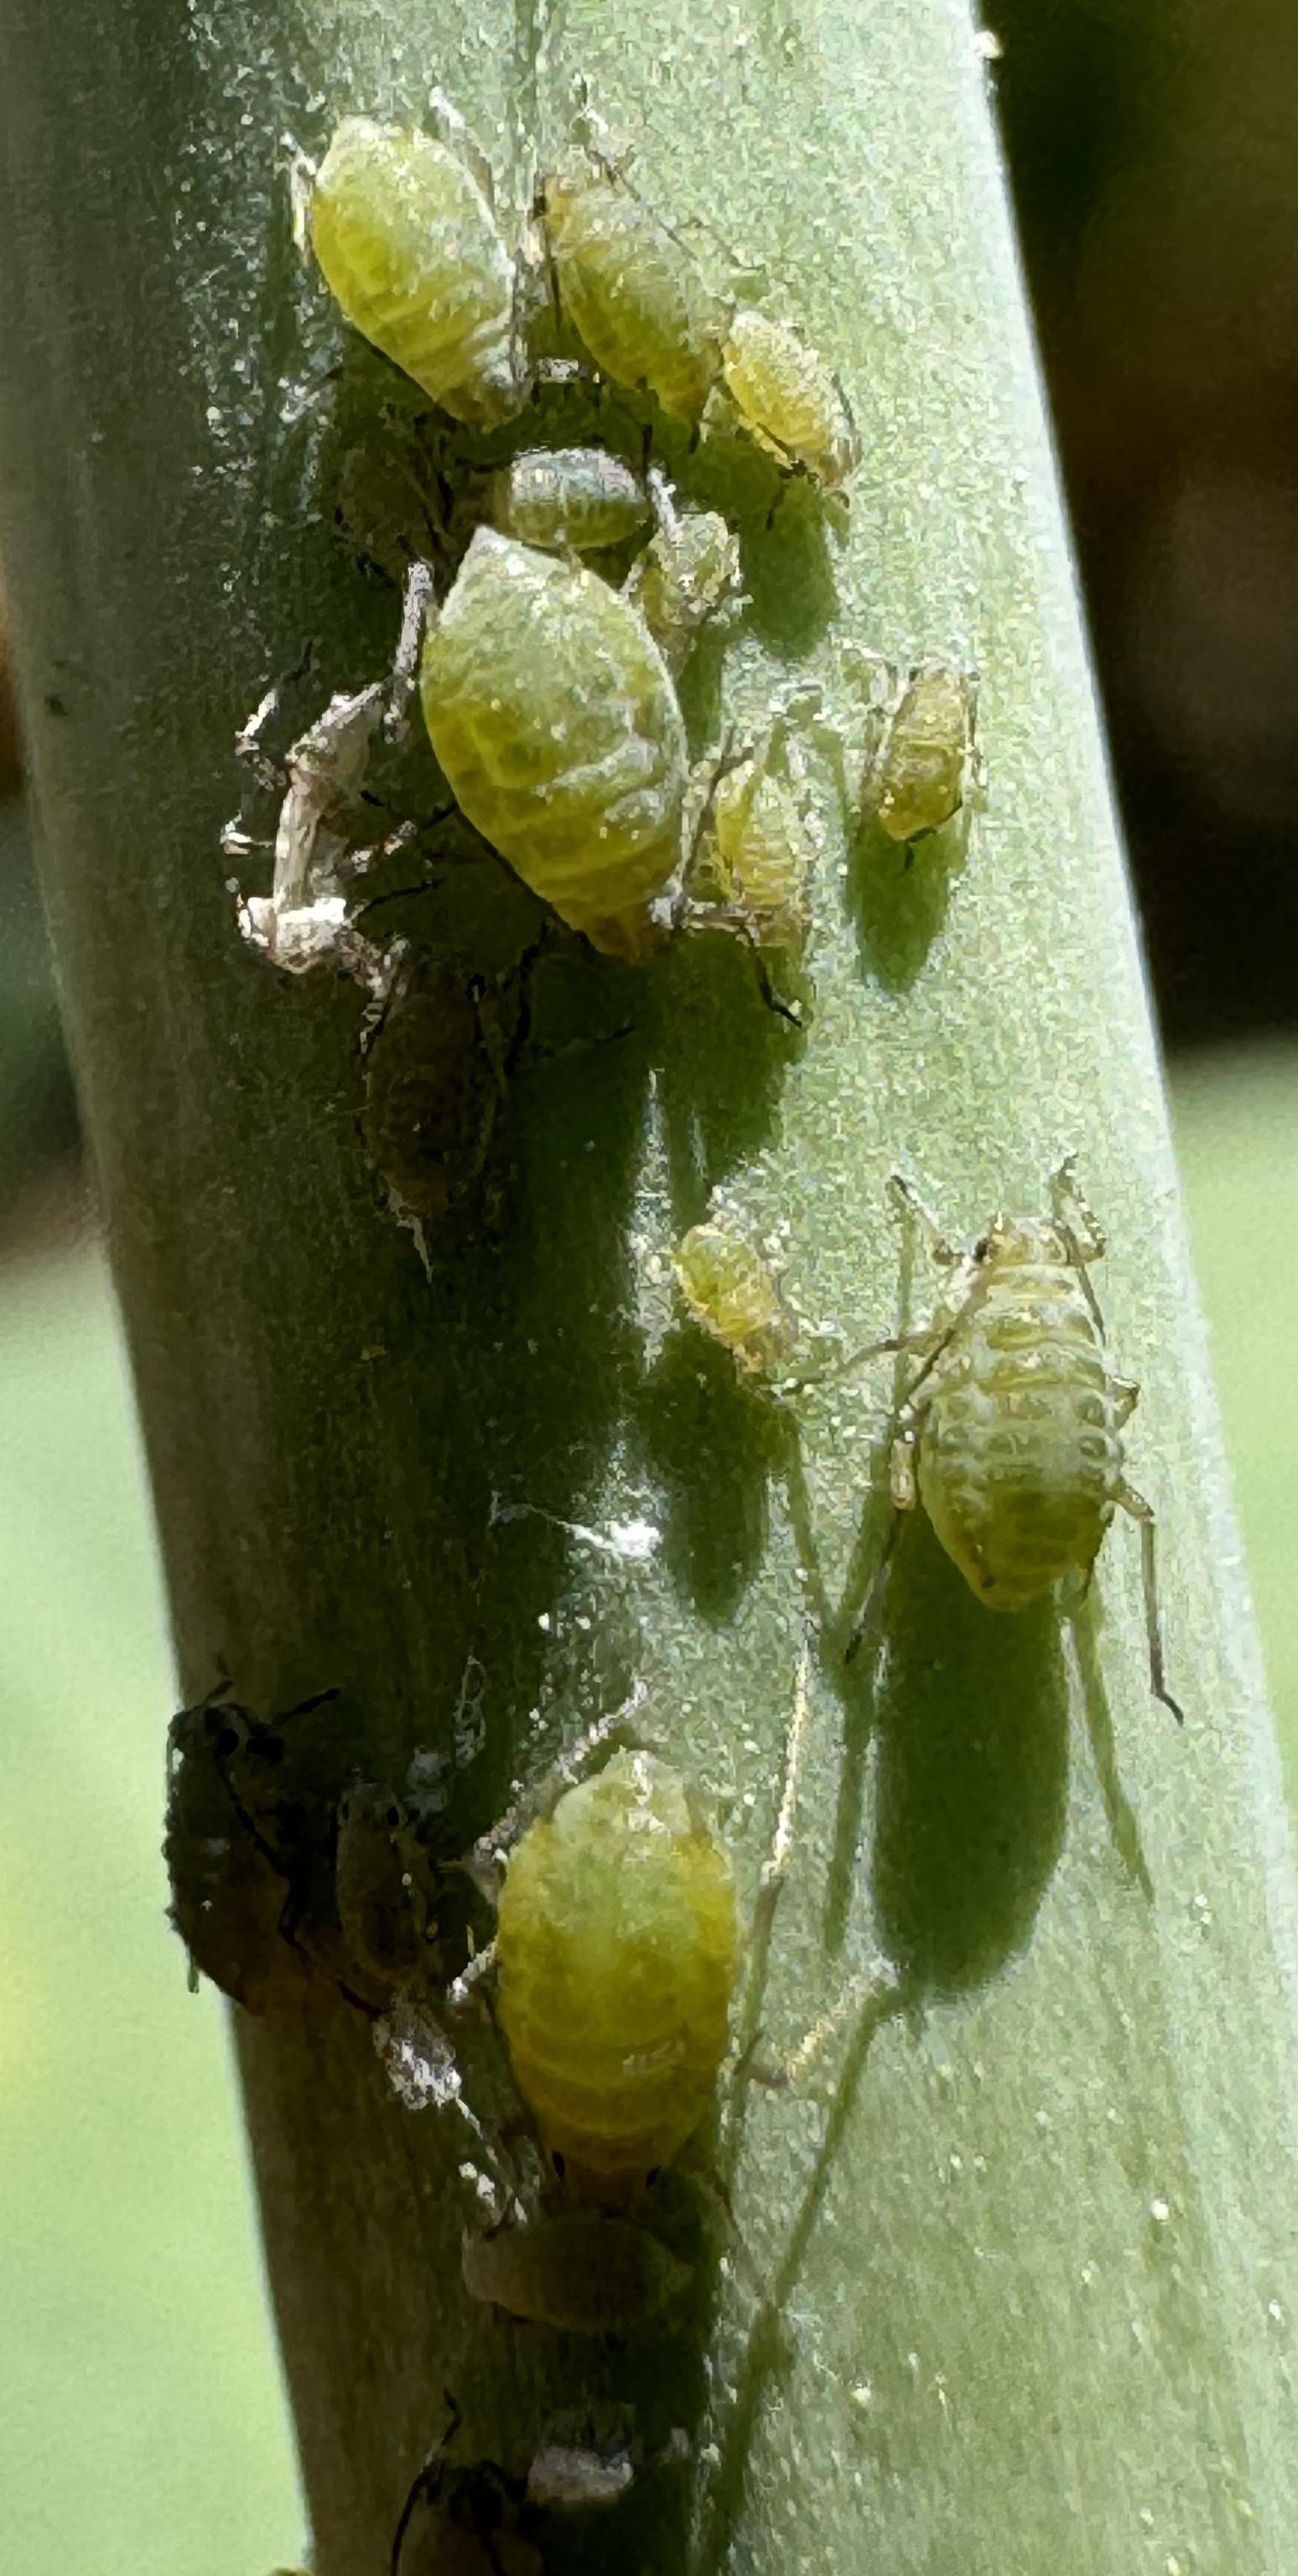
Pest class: turnip_aphid